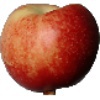
Label: Nectarine 1